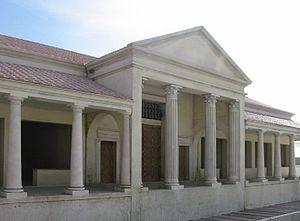
maquette des thermes romaines au Fa, à Barzan (17), France
Barzan est une commune du Sud-Ouest de la France, située dans le département de la Charente-Maritime. Ses habitants sont appelés les Barzanais et les Barzanaises.